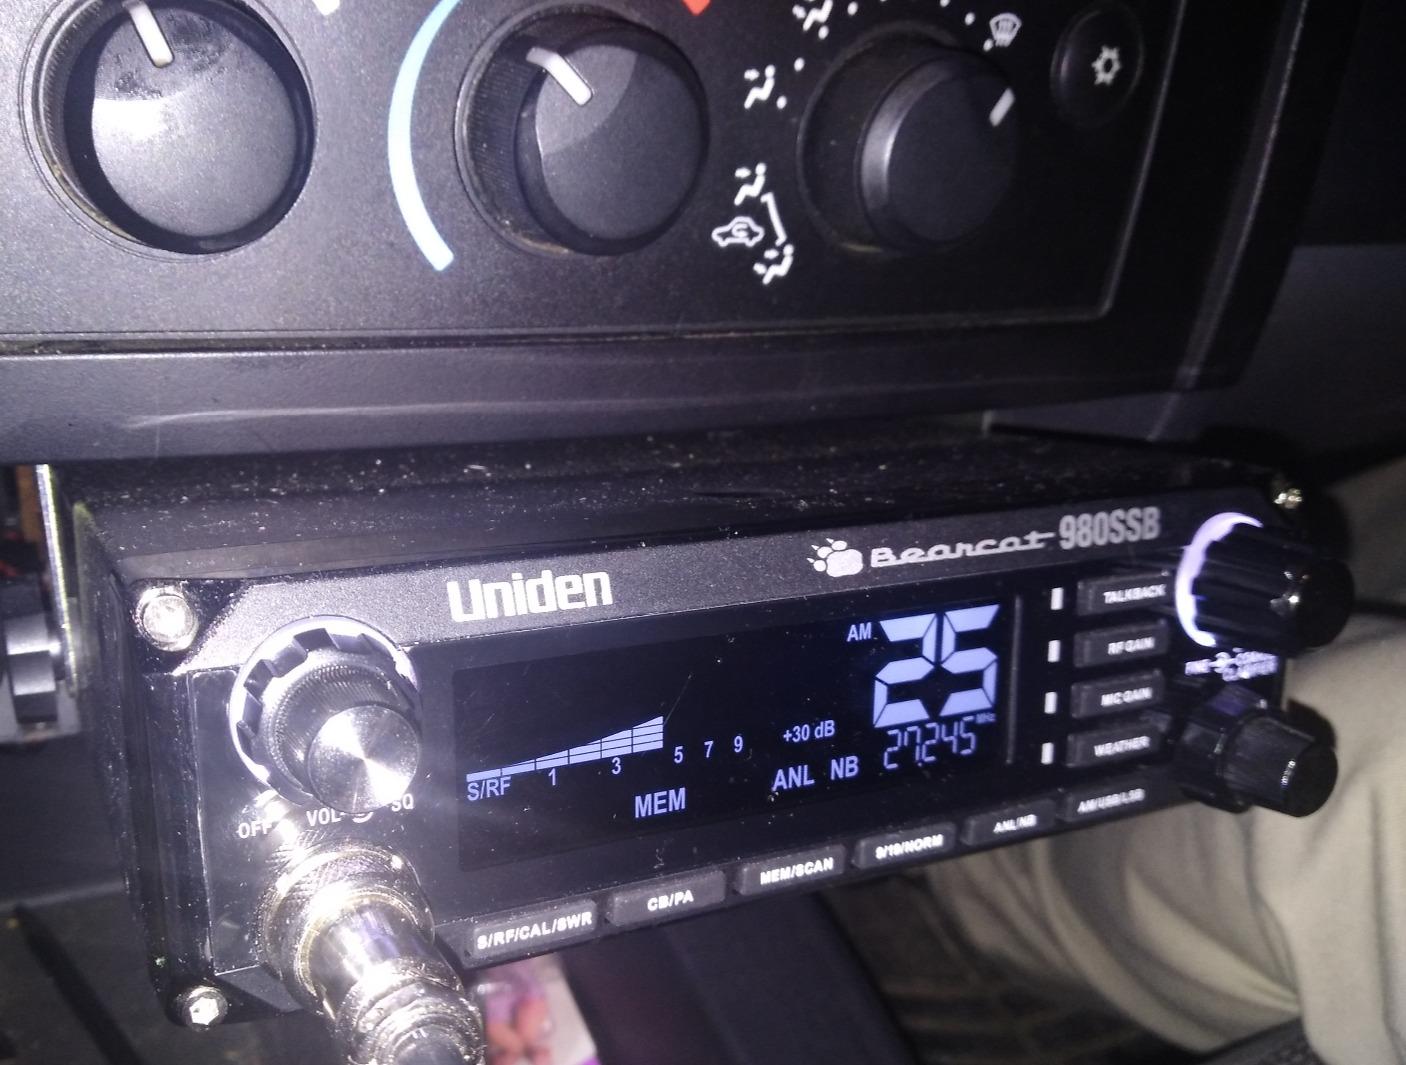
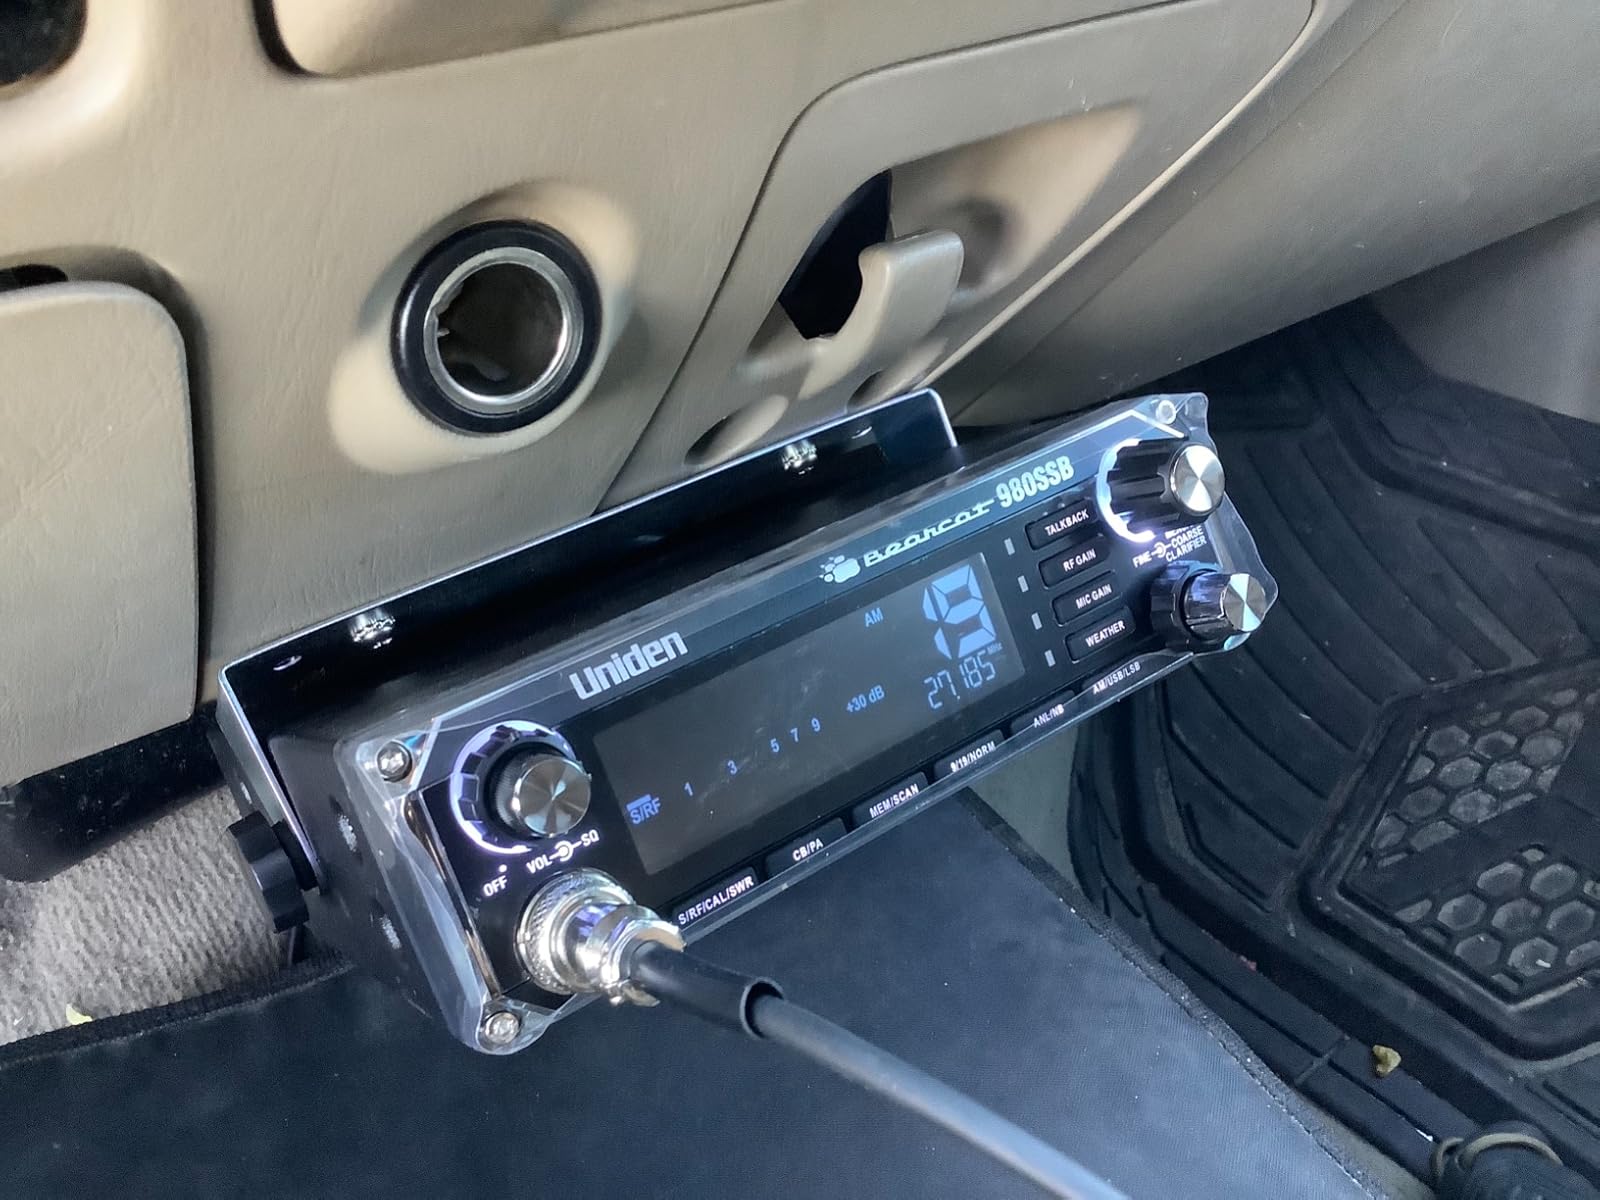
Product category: radio
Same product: yes